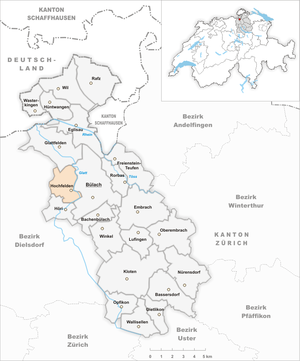
Hochfelden est une commune suisse du canton de Zurich, située dans le district de Bülach.